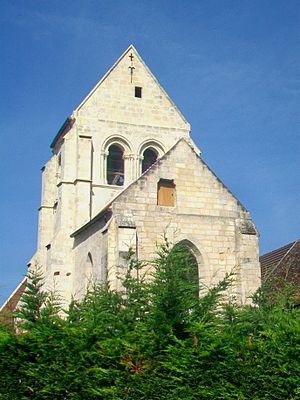
Chevet et clocher, depuis l'est.
Rantigny est une commune française située dans le département de l'Oise en région Hauts-de-France. Ses habitants sont appelés les Rantignysiens et les Rantignysiennes.